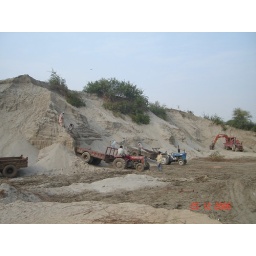
Sand is mined in the river bed of Indus near Jamshoro.